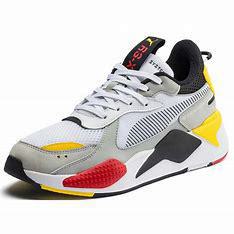
Brand: Puma
Model: Rs X